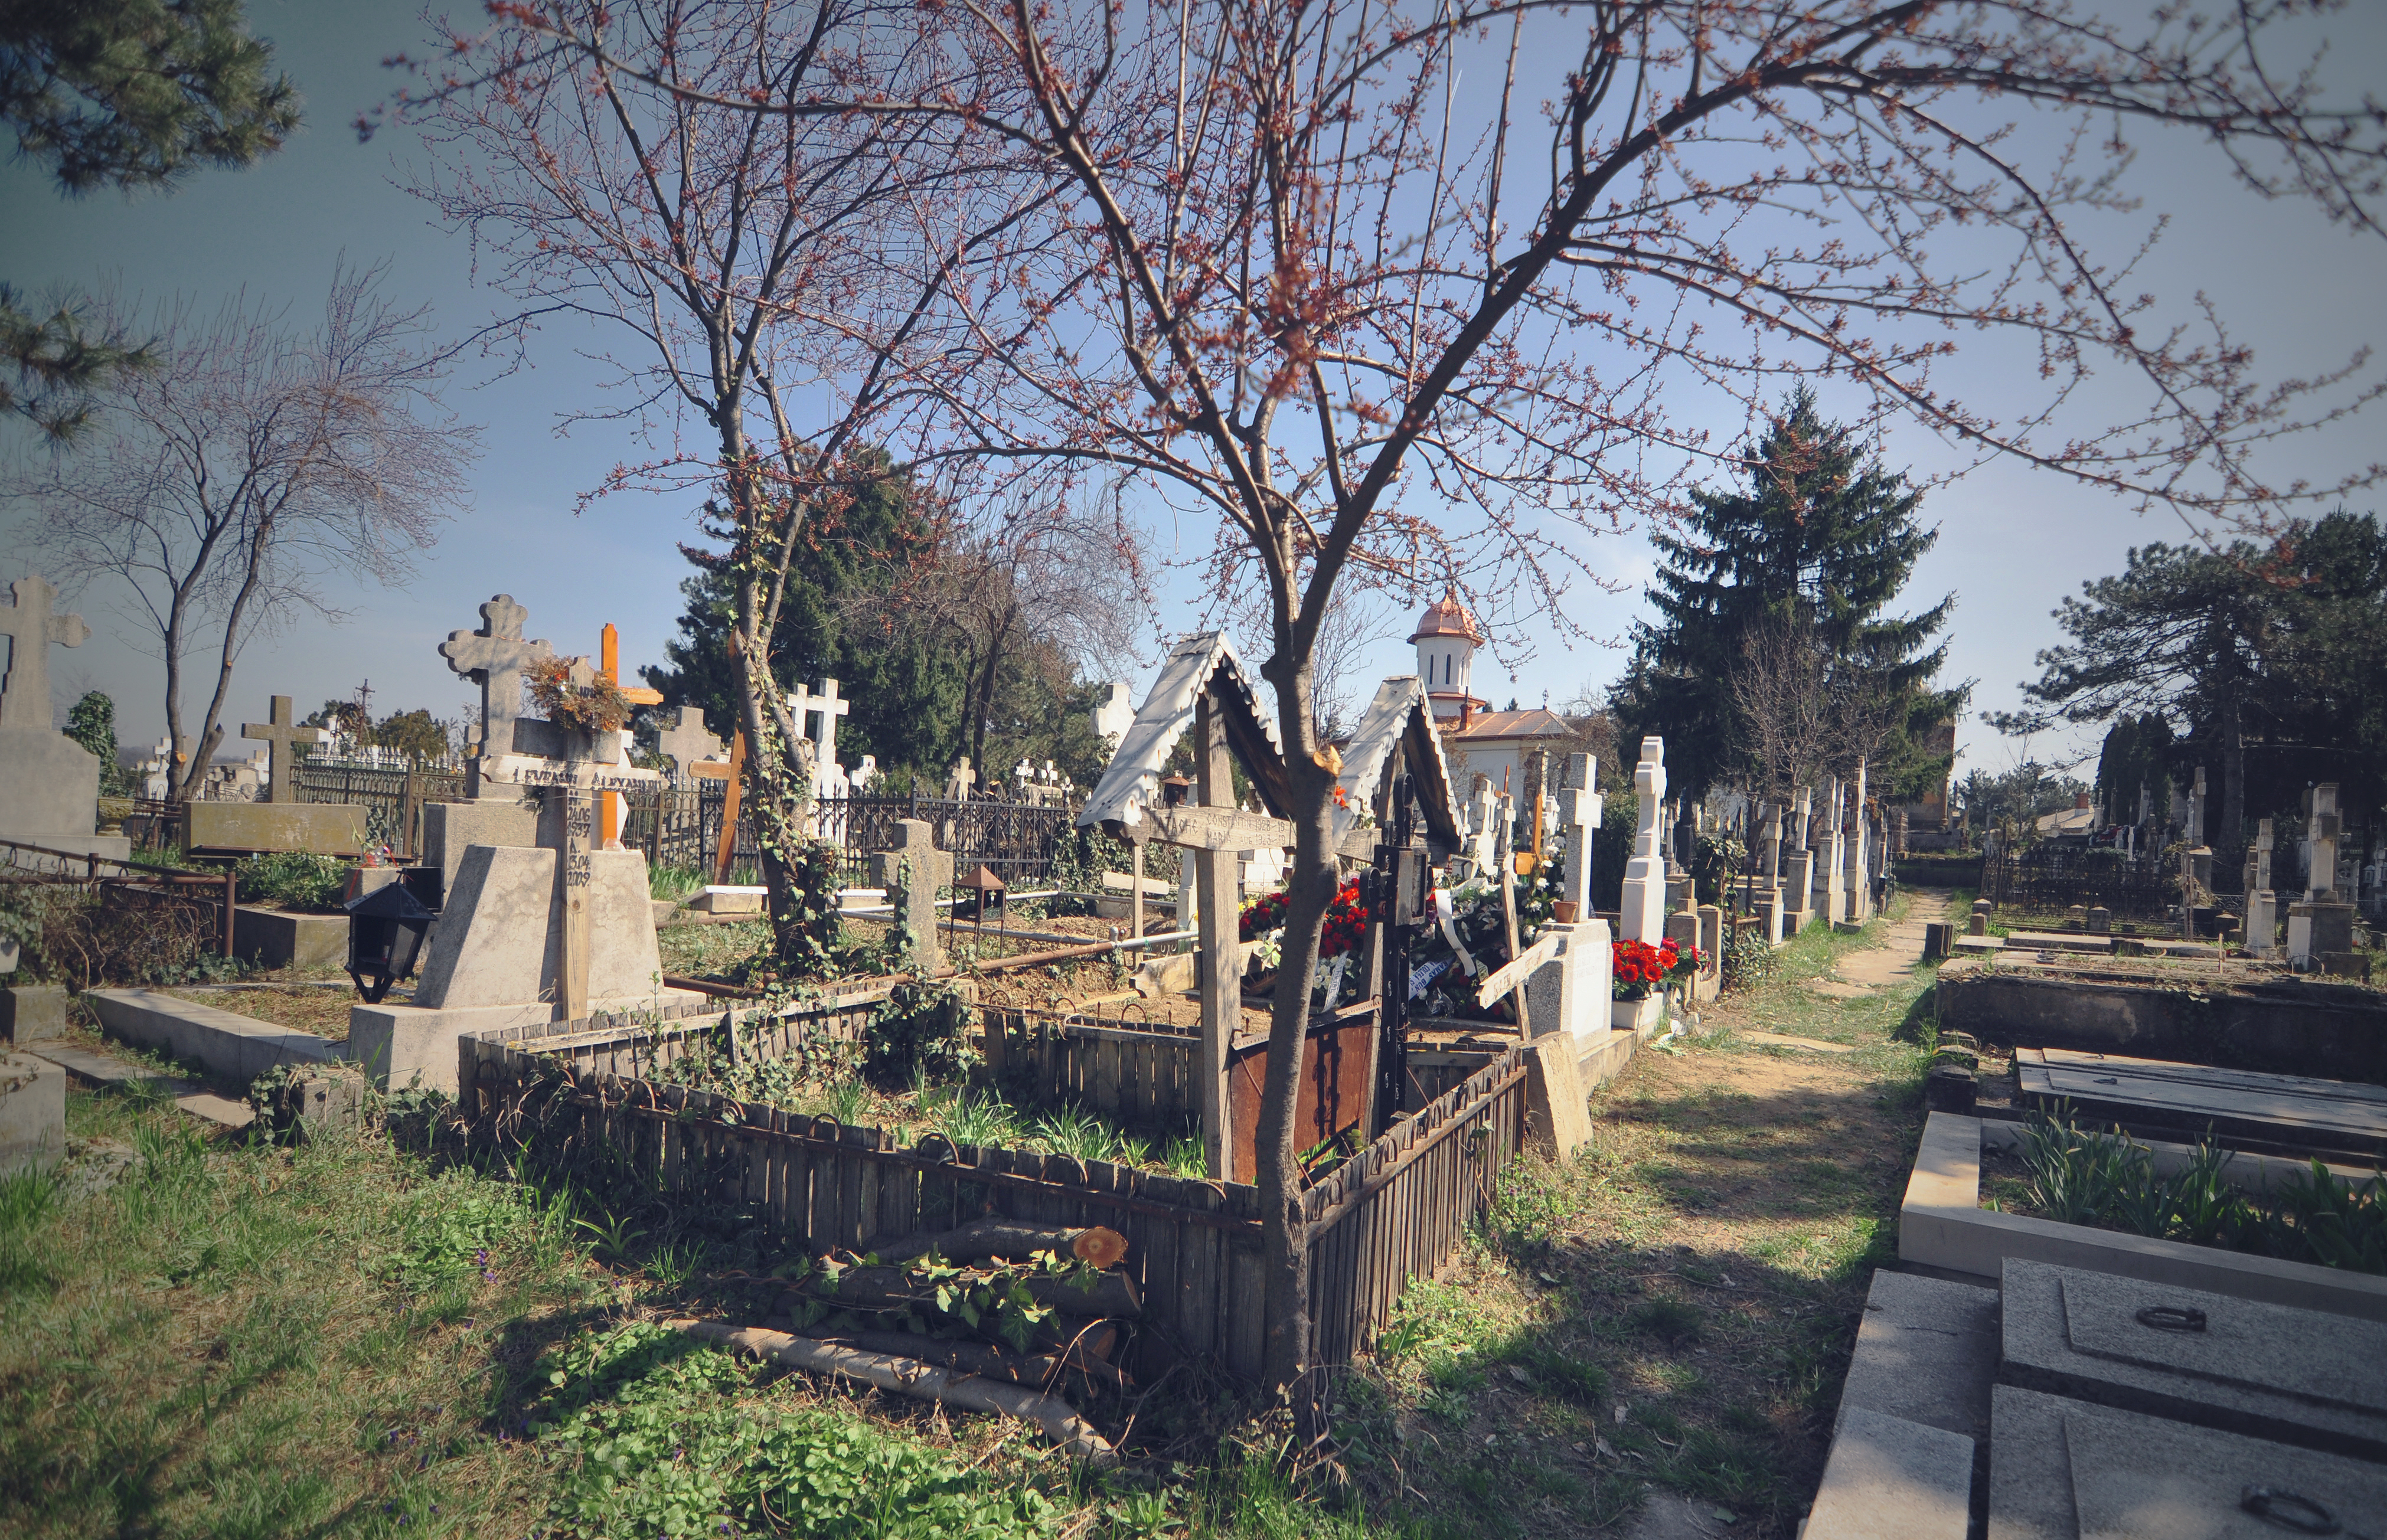
light, architecture, photography, flower, town, building, monument, photo, spring, shadow, religion, church, exterior, cross, cemetery, christian, waterway, photos, religious, shadows, de, monastery, churches, fotografie, christianity, romana, orthodox, eastern, ostrov, tombs, romania, bucharest, bor, biserica, arhitectura, orthodoxy, lumina, cruce, romanian, ortodoxa, patrimoniu, ortodox, manastirea, manastire, ortodoxia, ortodoxie, ecclesiastical, bisericeasc, cladire, edificiu, bucuresti, cimitir, umbre, primavara, umbra, cernica, lmiifivab1530010, crosses, cruci, morminte, cre tinism, cre tin, m n stireacernica